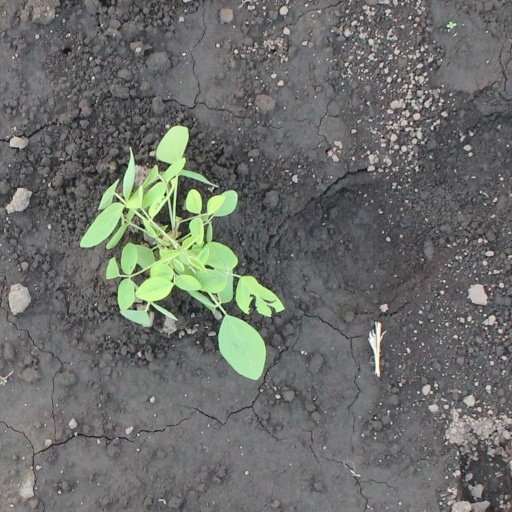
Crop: soybean